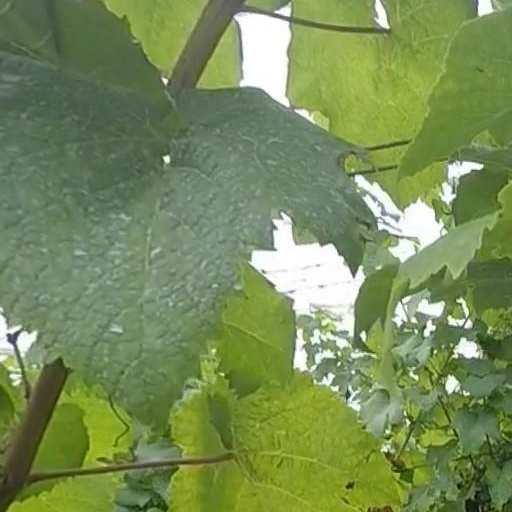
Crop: grape